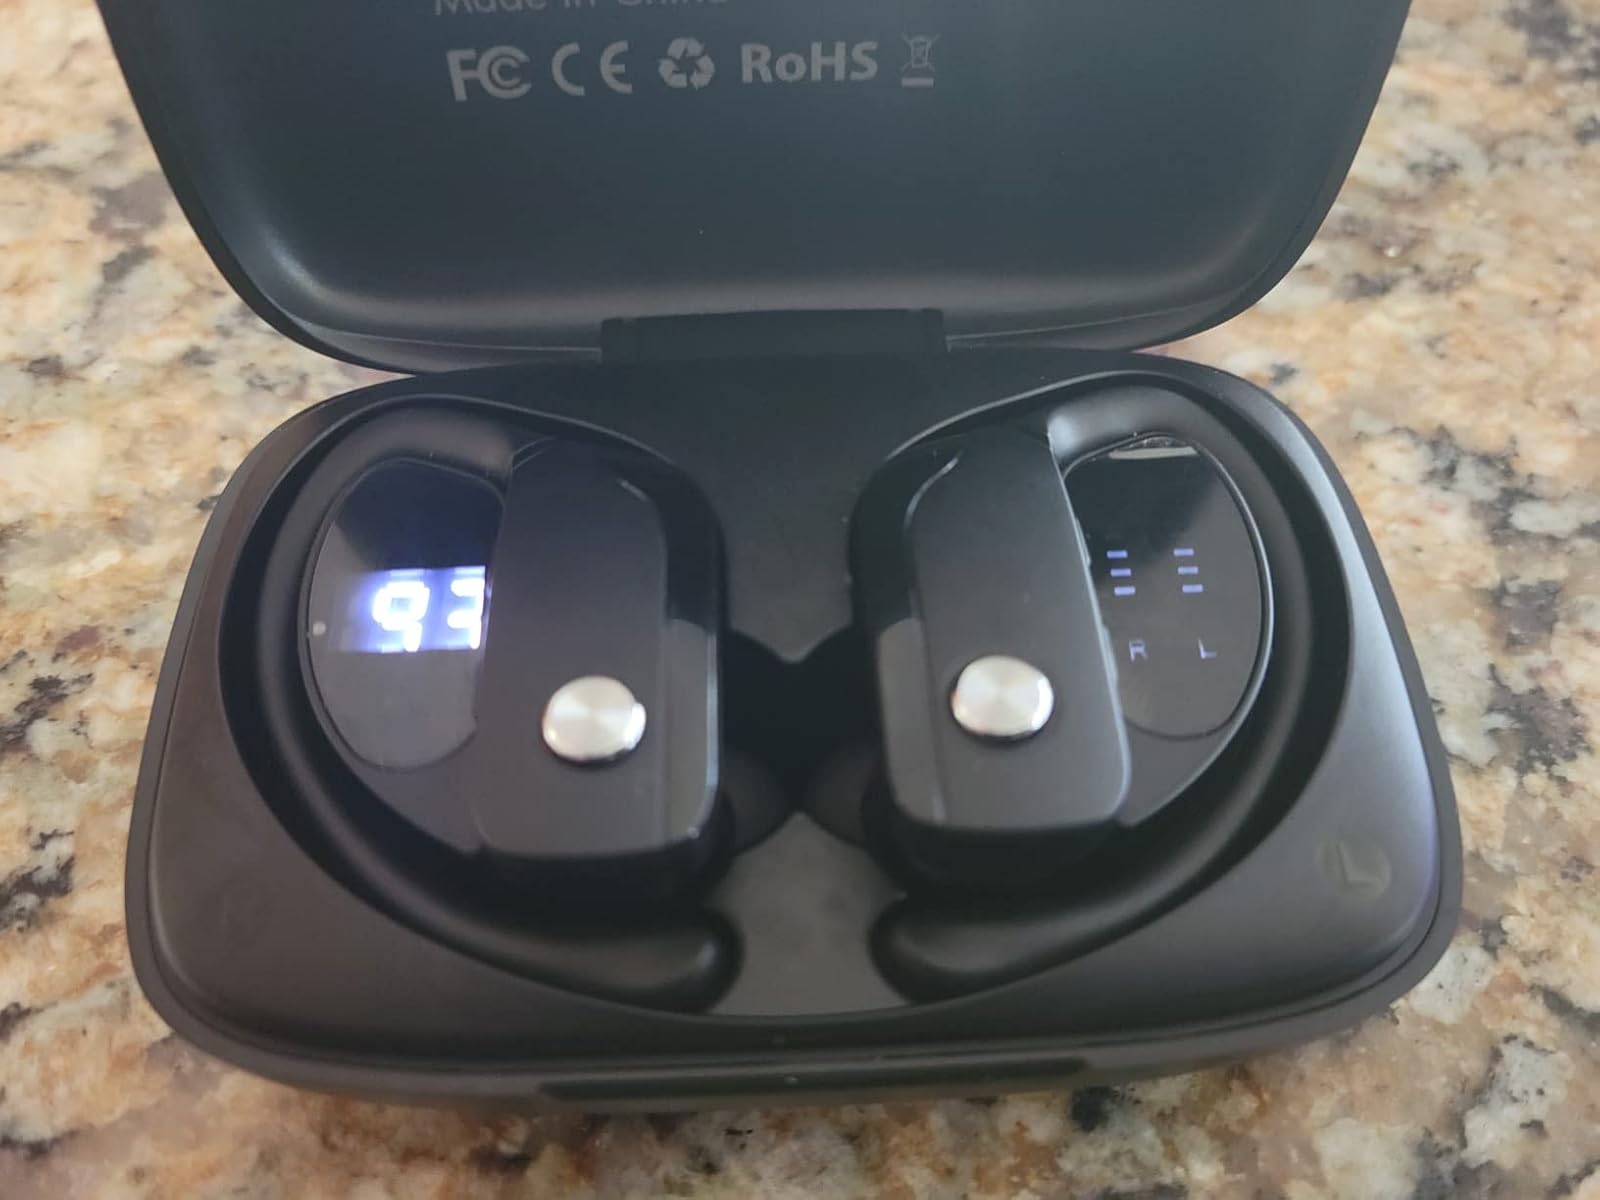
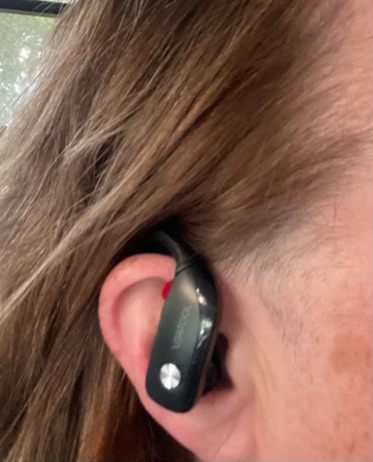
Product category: earbuds
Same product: no